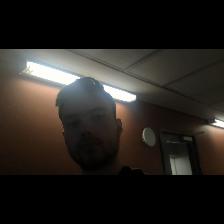
Label: Human